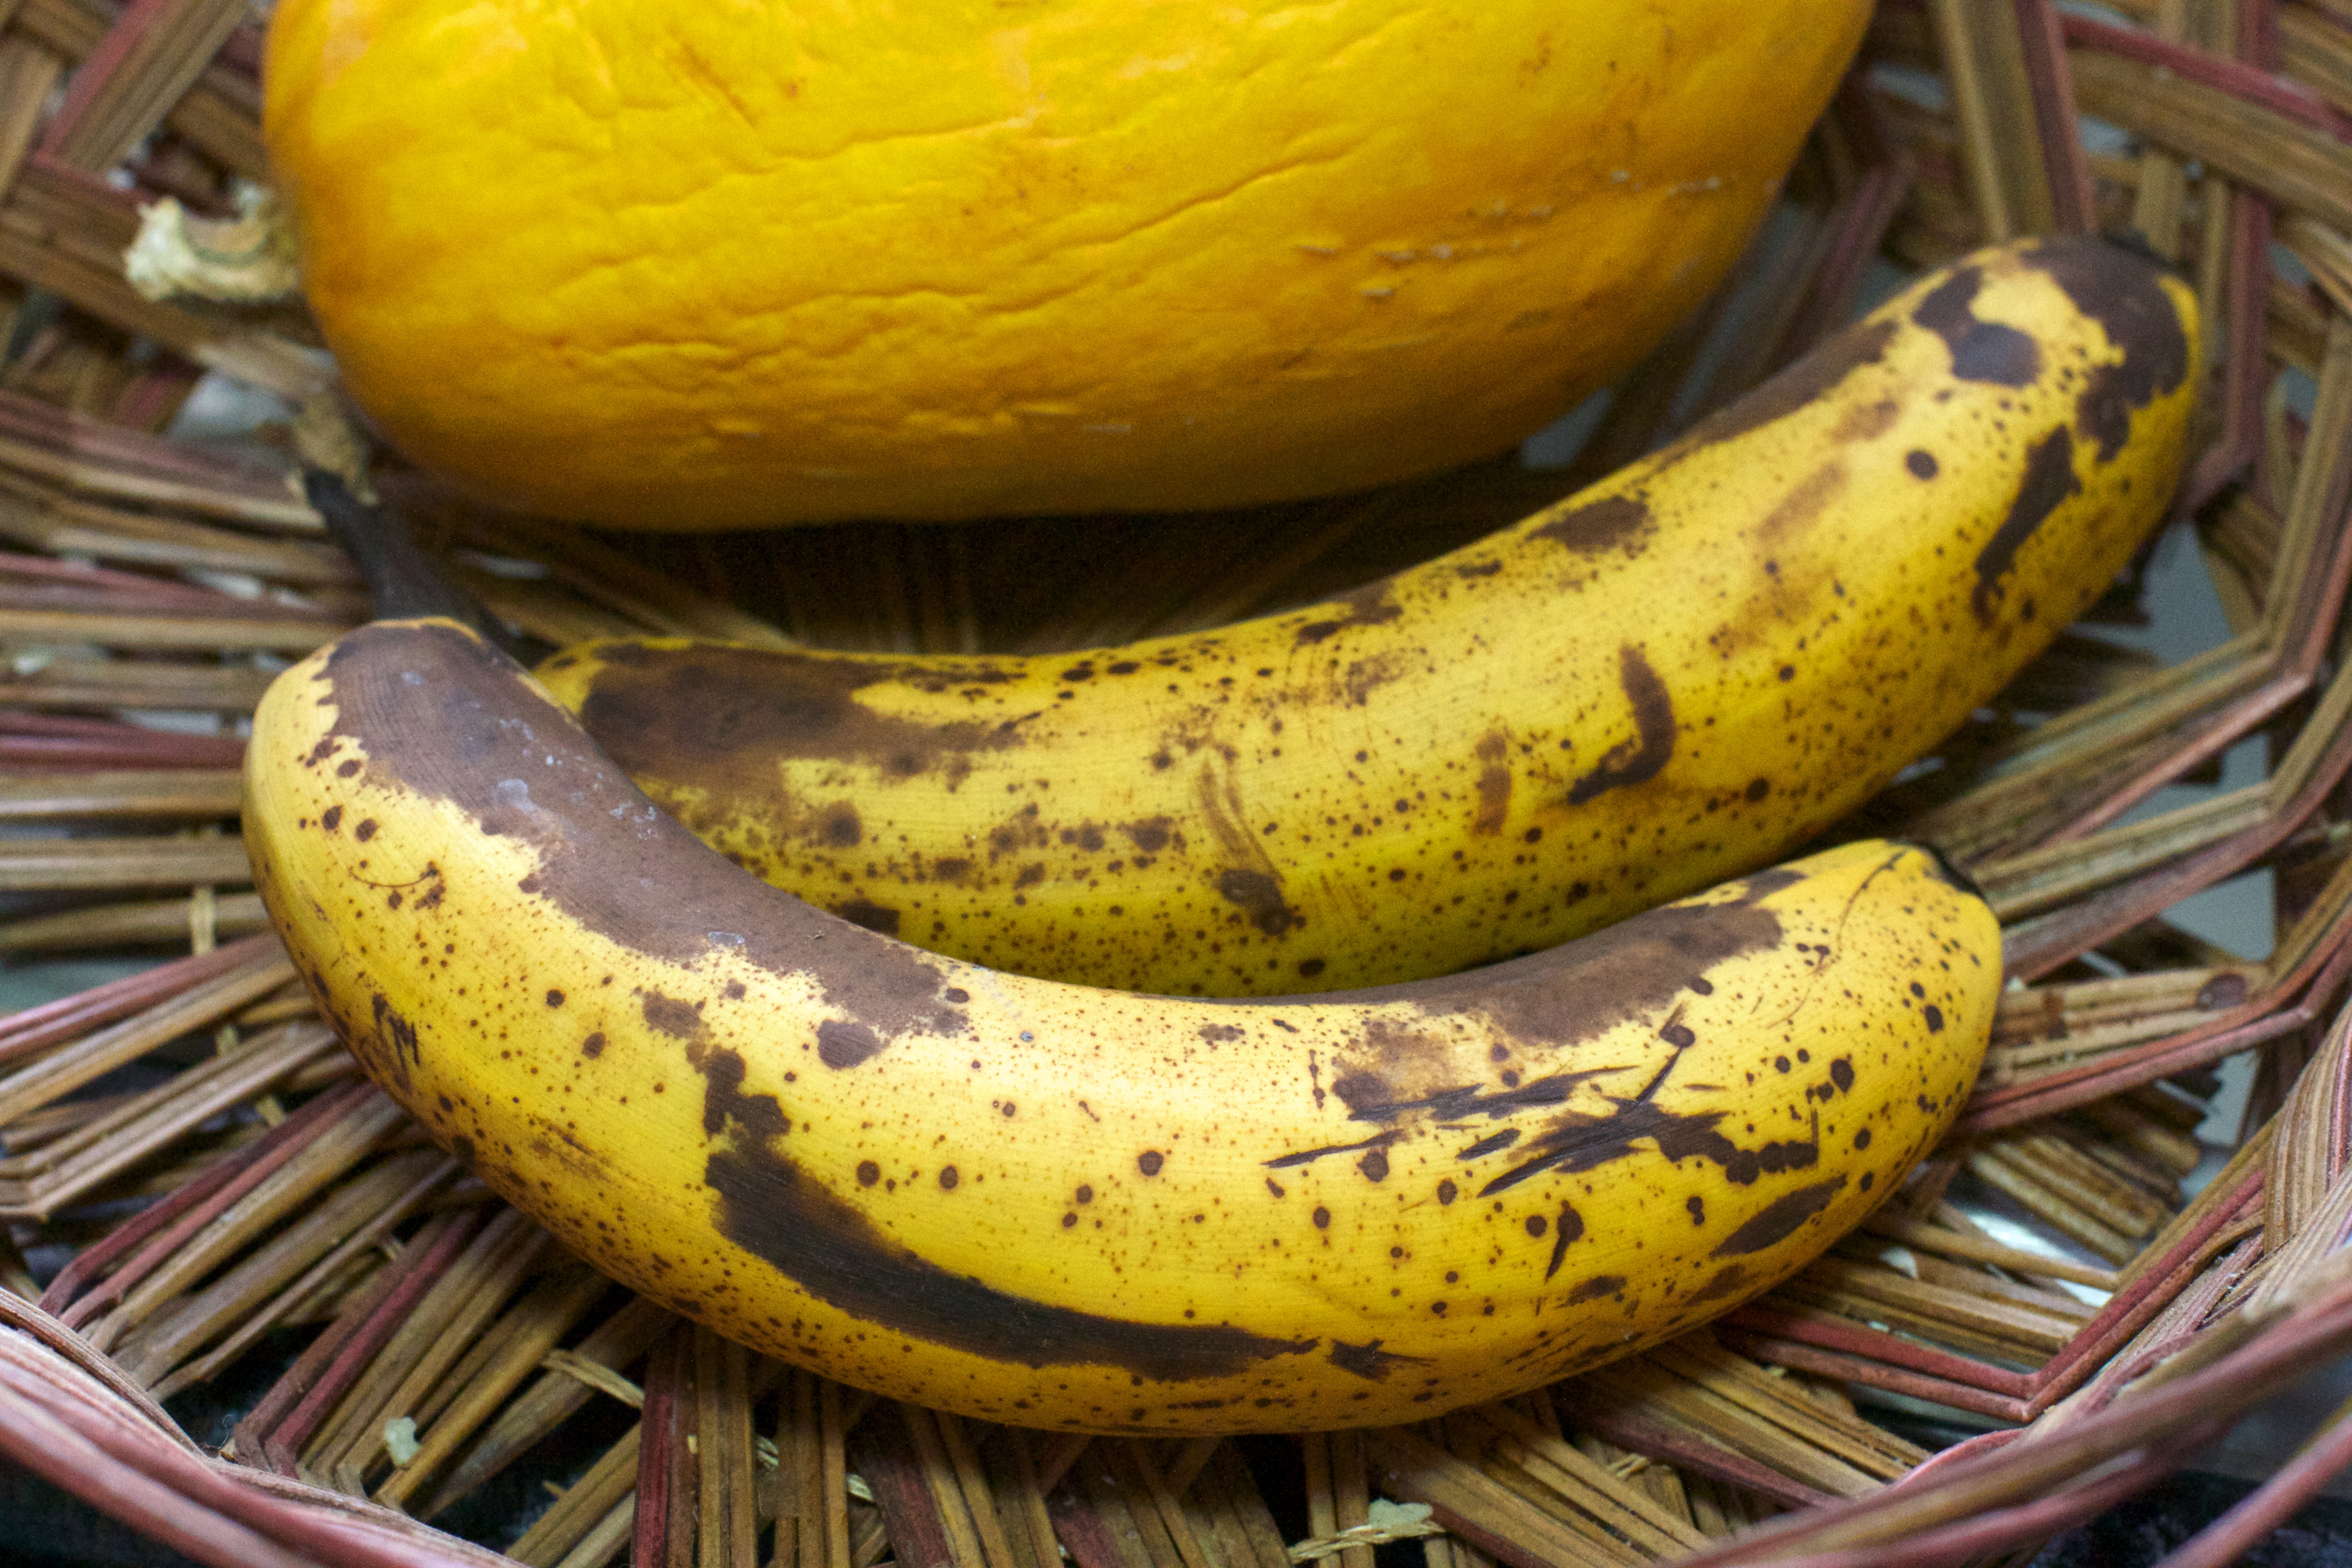
plant, fruit, food, produce, yellow, banana, gourd, cucurbita, flowering plant, land plant, cucumber gourd and melon family, banana family, cooking plantain